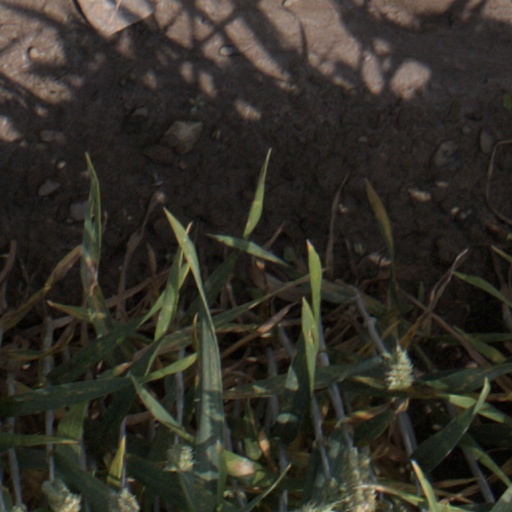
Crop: wheat